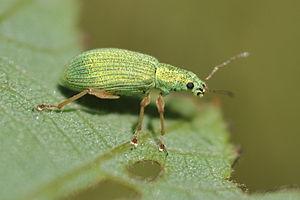
Originaire de l'Europe et introduit aux États-Unis, le charançon vert pâle est une espèce d'insectes coléoptères de la famille des Curculionidae. Il peut atteindre plus de 5 mm de long.